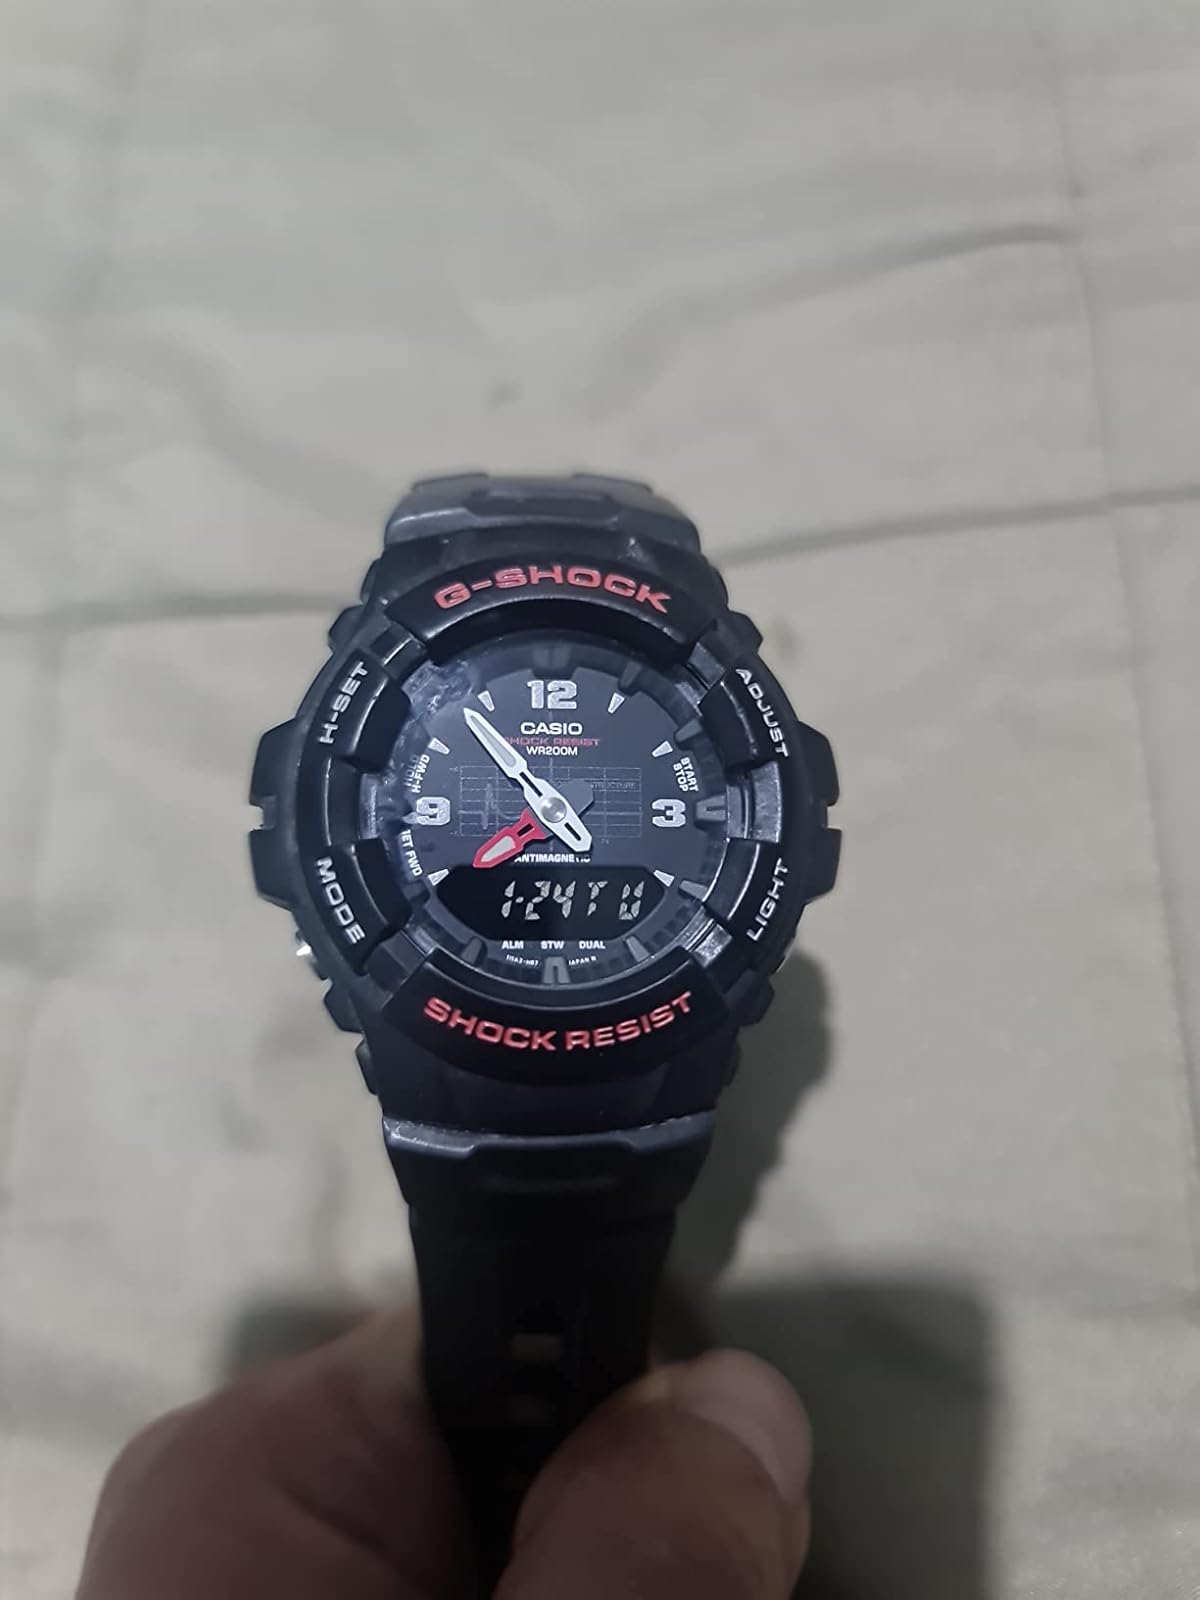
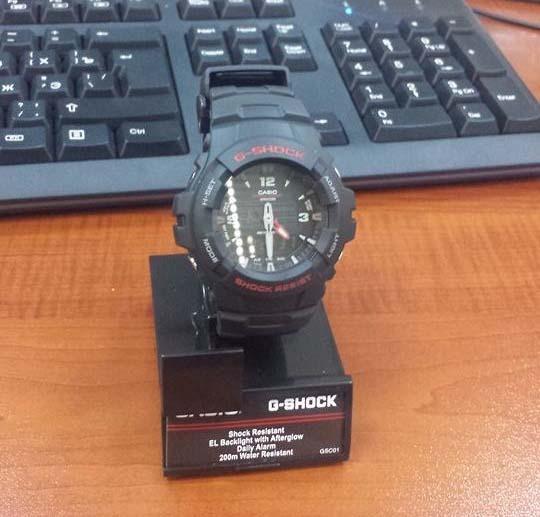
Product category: accessories_watch
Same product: yes